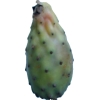
Label: cactus_fruit_green